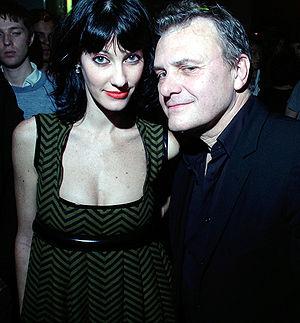
Mareva Karine Galanter, née le 4 février 1979 à Papeete, est une reine de beauté, chanteuse, comédienne et animatrice de télévision française.